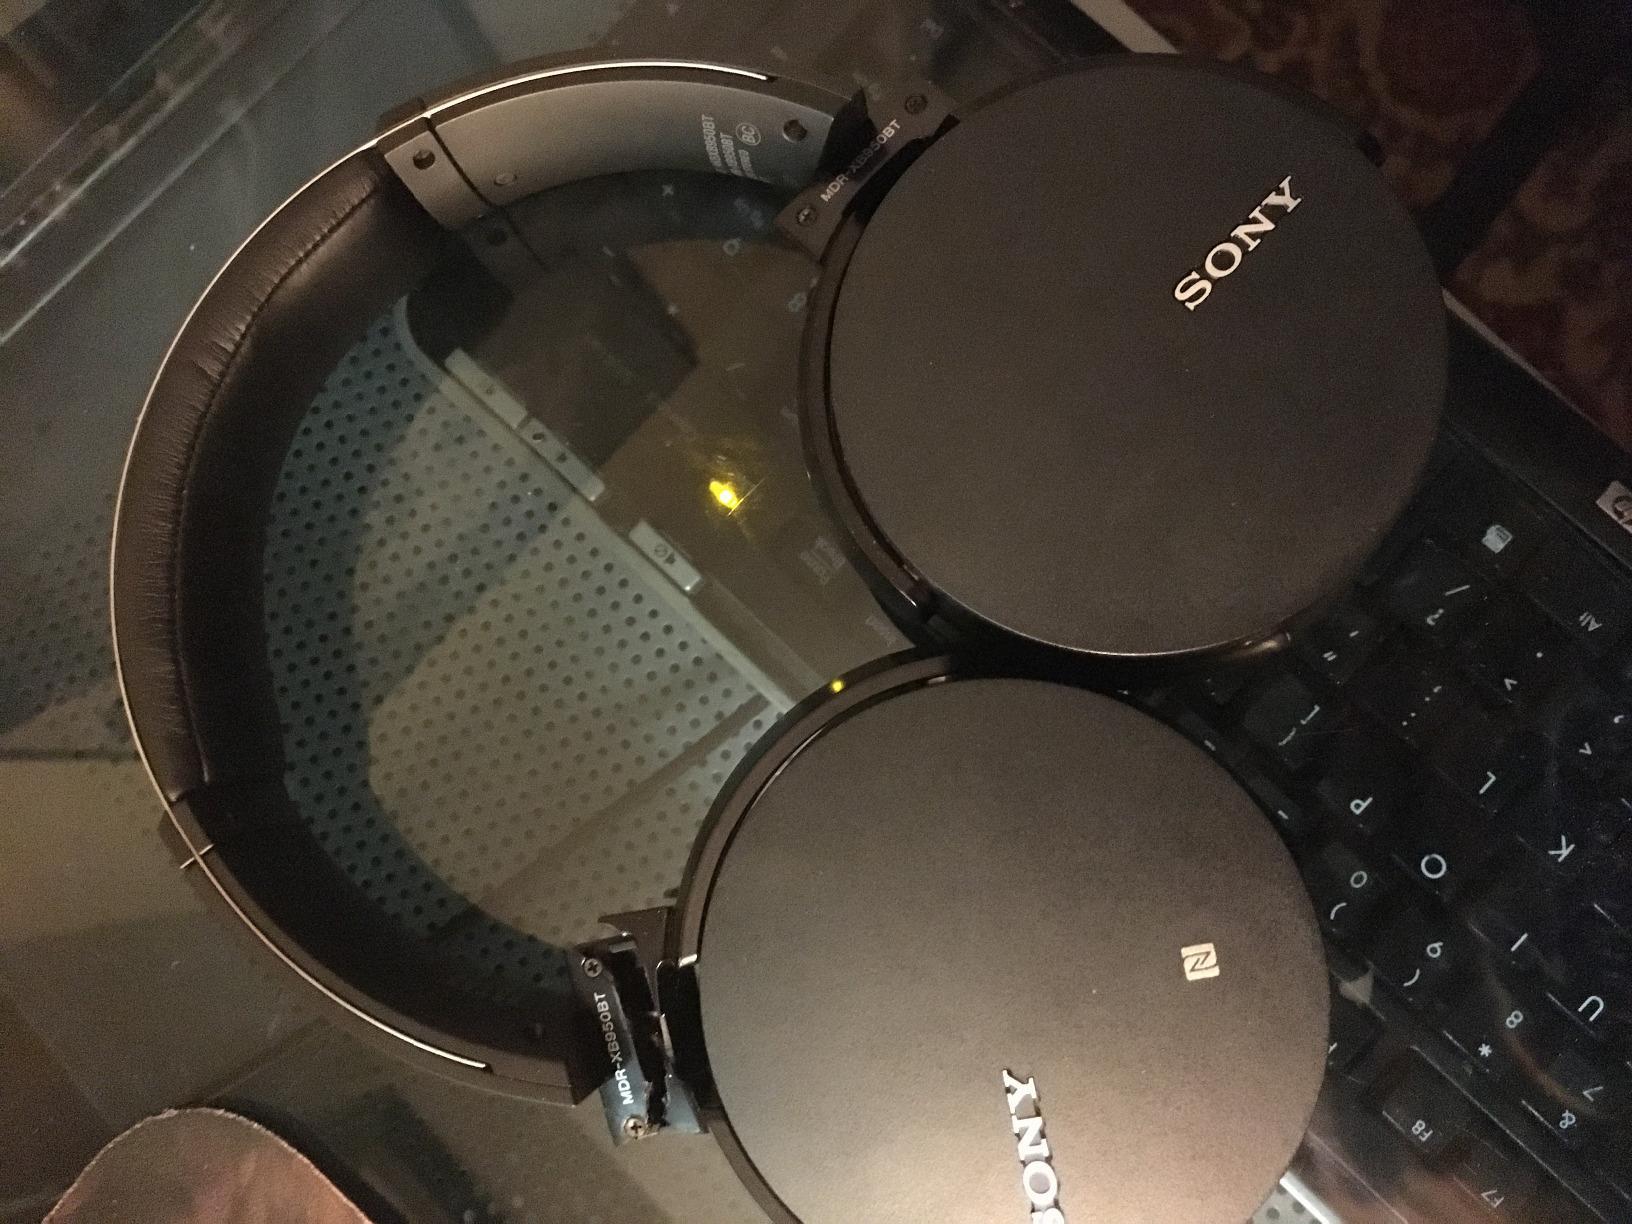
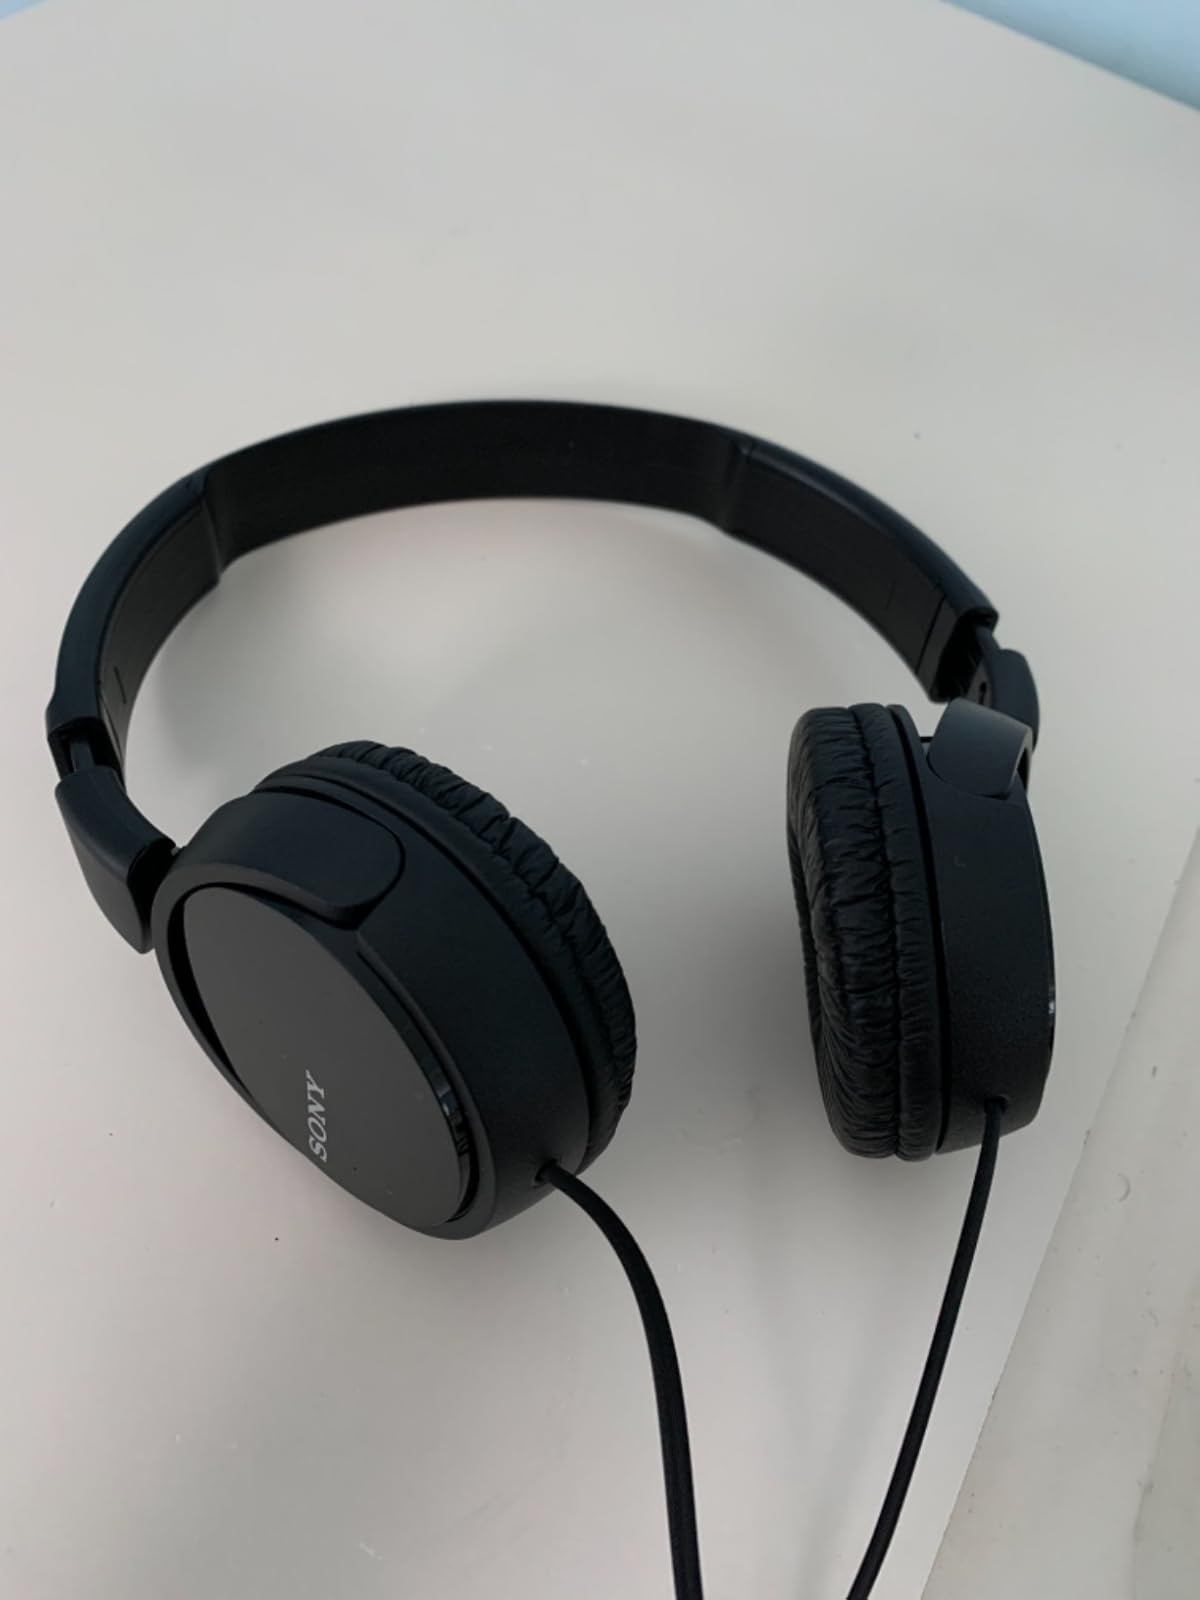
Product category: headphones
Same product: no